Bardolph (Shakespeare character)

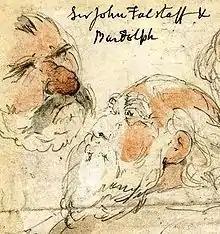
"Sir John Falstaff and Bardolph" by George Cruikshank

Bardolph is continually compared to both an angel and a devil. He is Falstaff's loyal and constant companion, functioning as a form of demonic guardian angel, who reminds Falstaff of the mouth of hell to which he may be destined. Bardolph himself is willing to follow him there. As Harold Bloom says, "Bardolph, the butt of many of his jokes, want[s] to be with him whether he is in heaven or hell (2.3.7–8); for Bardolph the jests of Falstaff cast out even the fear of hell. Yet Bardolph has reason to know otherwise. Falstaff looked at Bardolph, but he did not see Bardolph, he saw souls burning in hell."